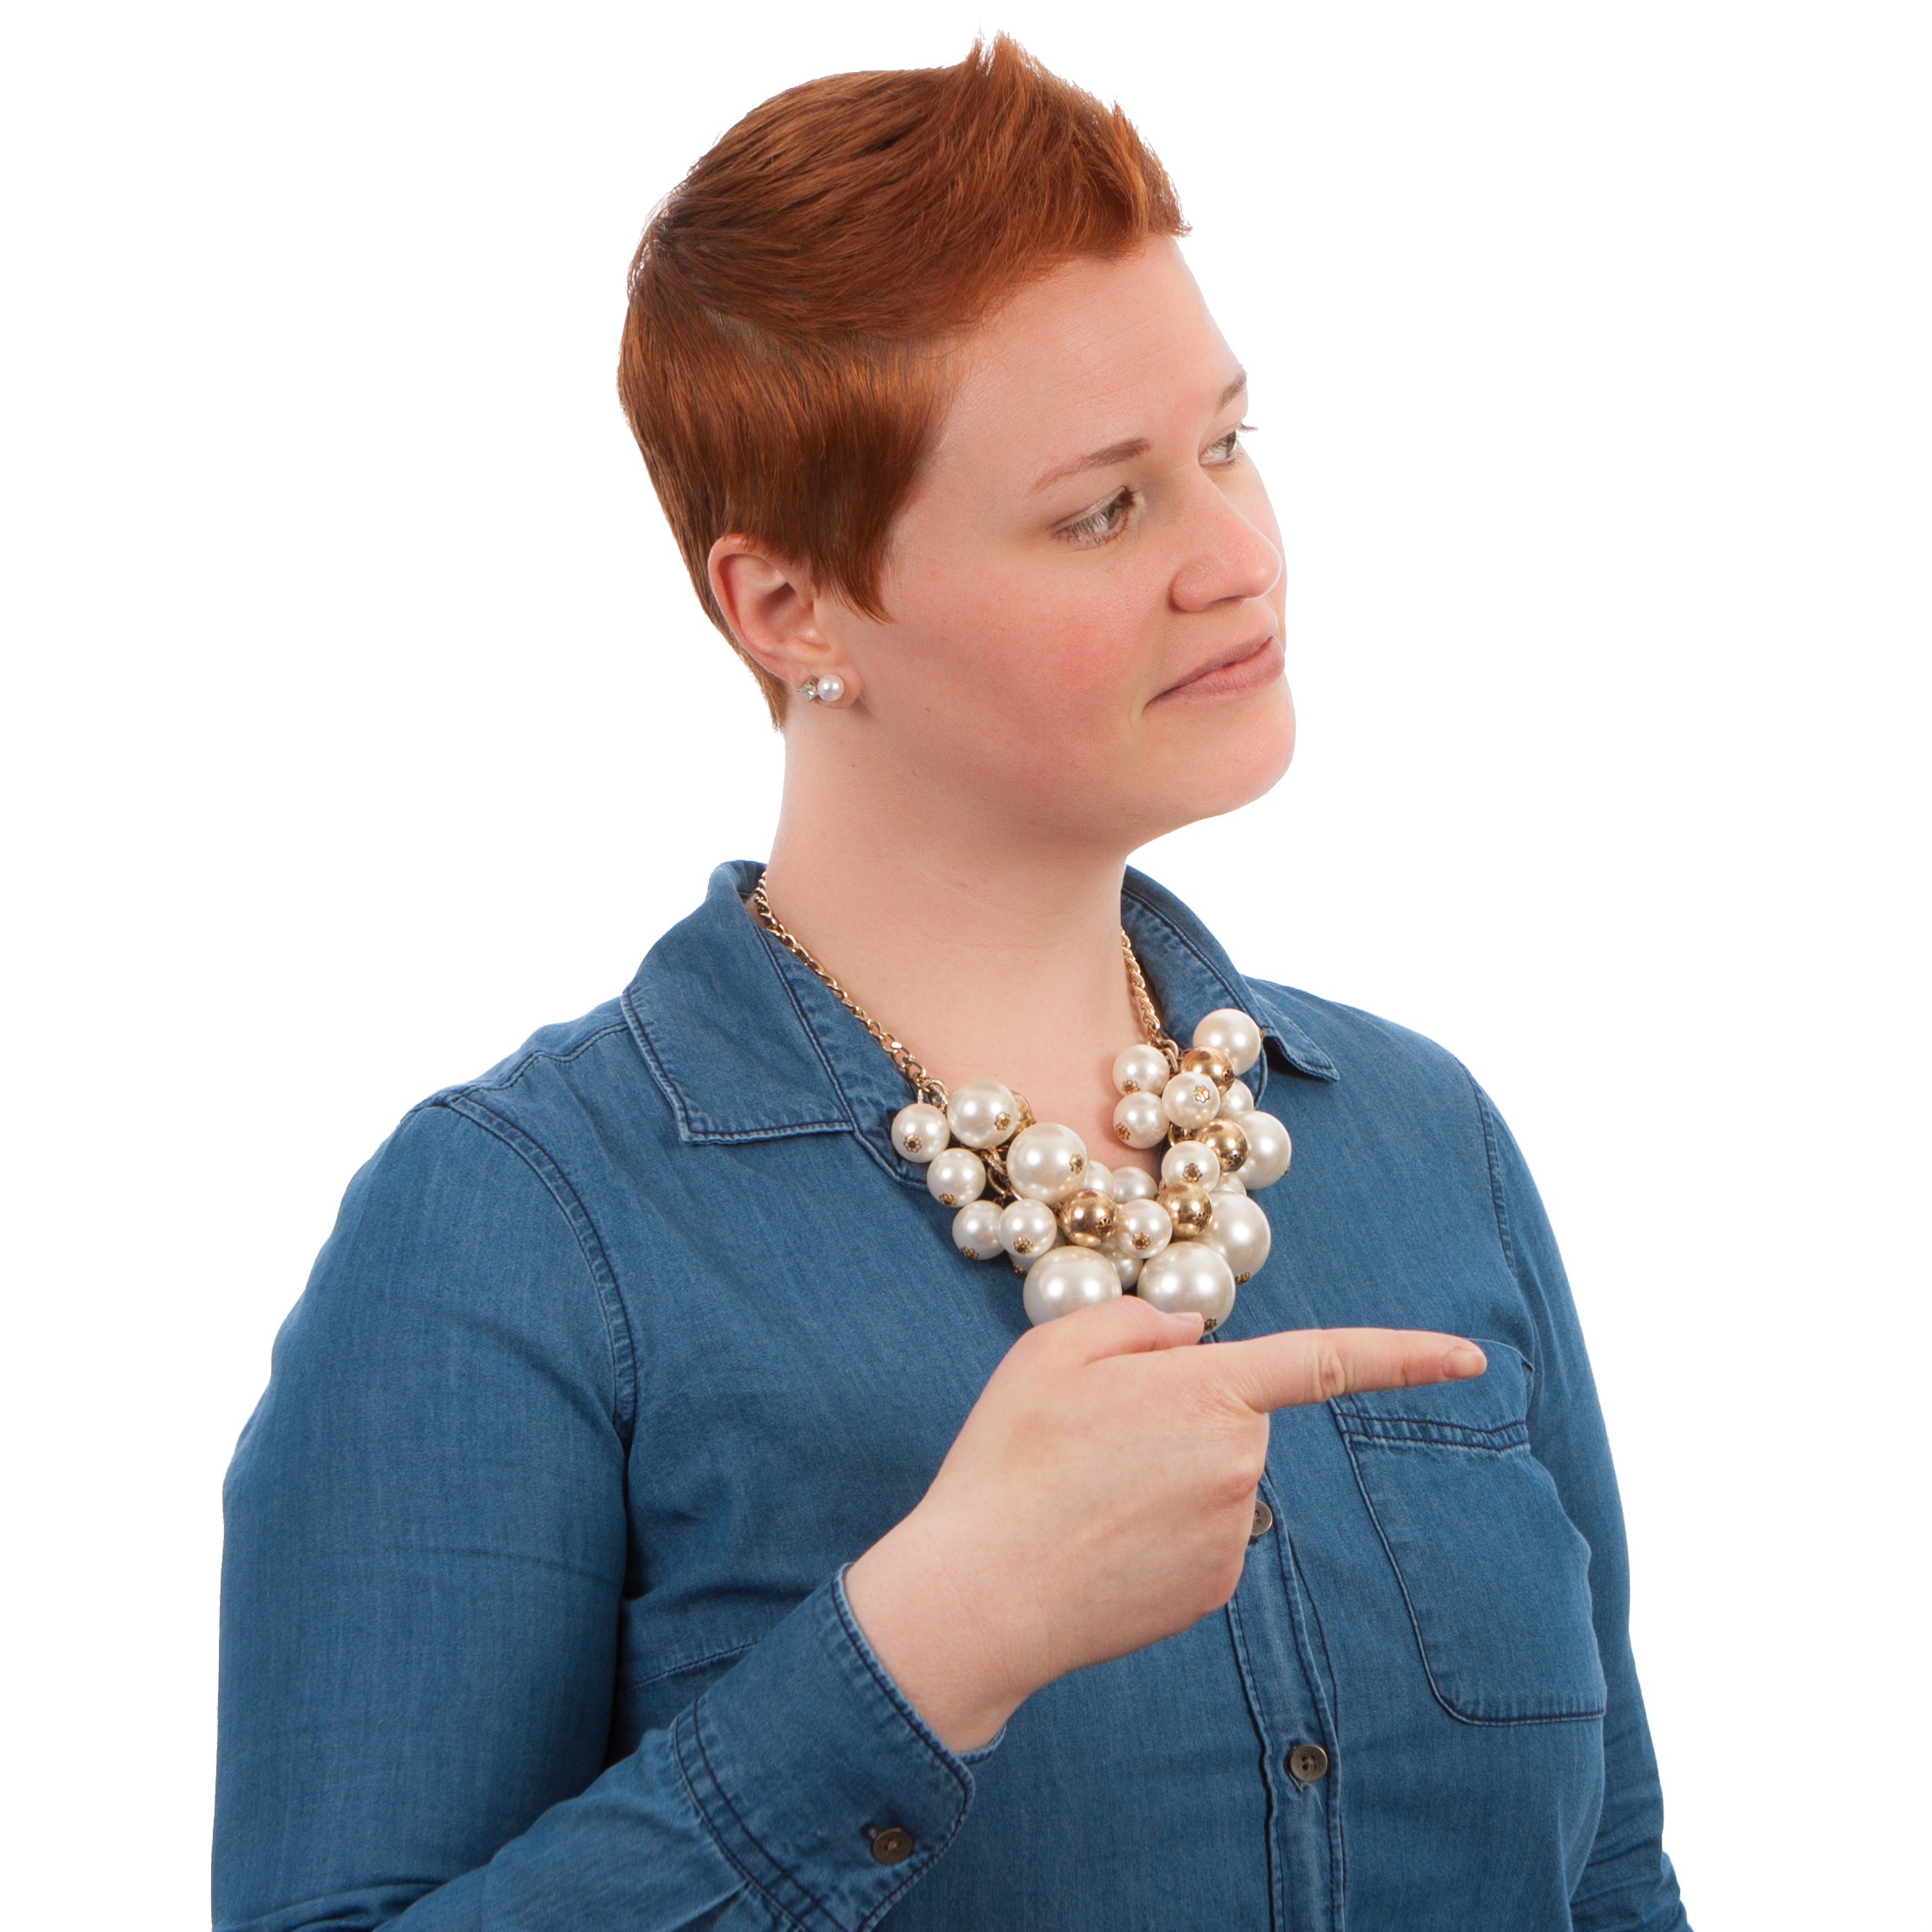
hand, people, girl, woman, hair, white, female, finger, clothing, arm, outerwear, hairstyle, collar, caucasian, posing, textile, neck, right, costume, pointing, royalty free, poses, sleeve, photo shoot, elearning, fashion accessory